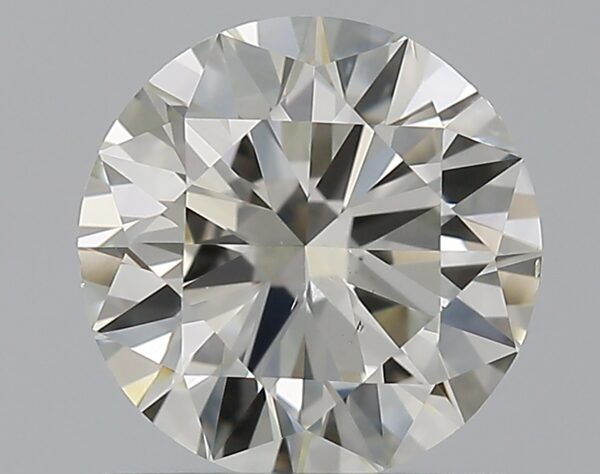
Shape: round
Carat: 1
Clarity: VS1
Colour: J
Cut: EX
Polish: EX
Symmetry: VG
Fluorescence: N
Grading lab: GIA
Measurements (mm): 6.39 x 6.46 x 3.89